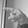
ASL letter: P